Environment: real
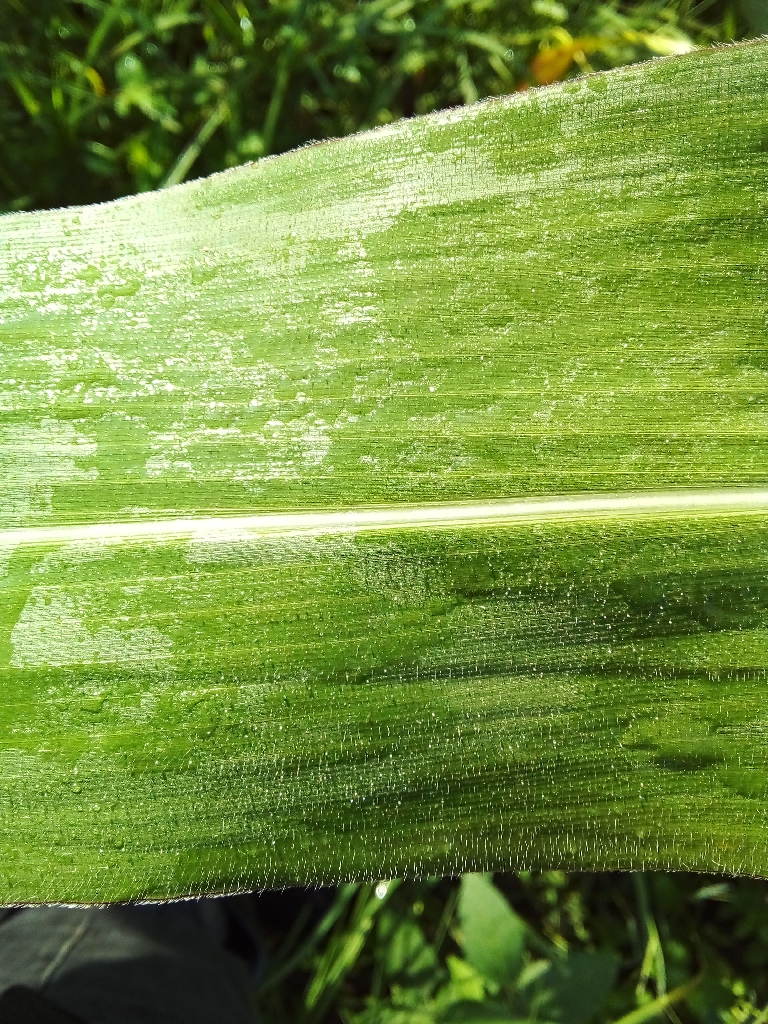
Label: healthy